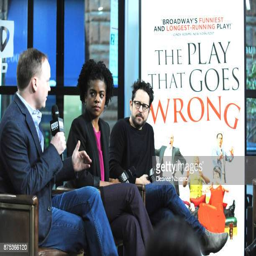
athlete and actor visit build series to discuss